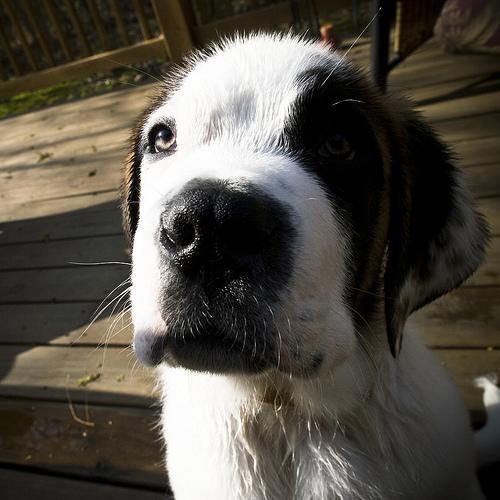
saint bernard